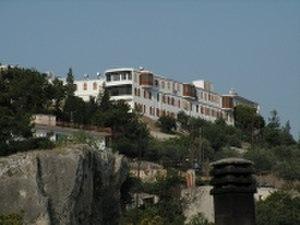
La Métropole de Sidérocastro est un évêché du Patriarcat œcuménique de Constantinople, provisoirement autorisé à participer à la vie synodale de l'Église orthodoxe de Grèce. Il est situé en Macédoine et en Grèce et il étend son ressort au sud du mont Kerkini, au nord du mont Vroundous et autour du lac Kerkini. Son siège est dans la ville de Sidirókastro entre Serrès et la frontière bulgare.